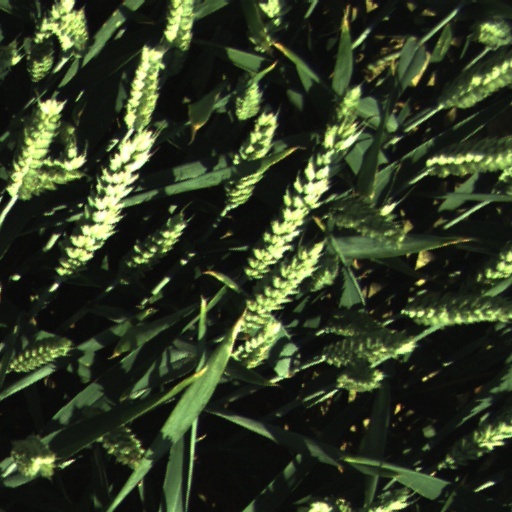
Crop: wheat